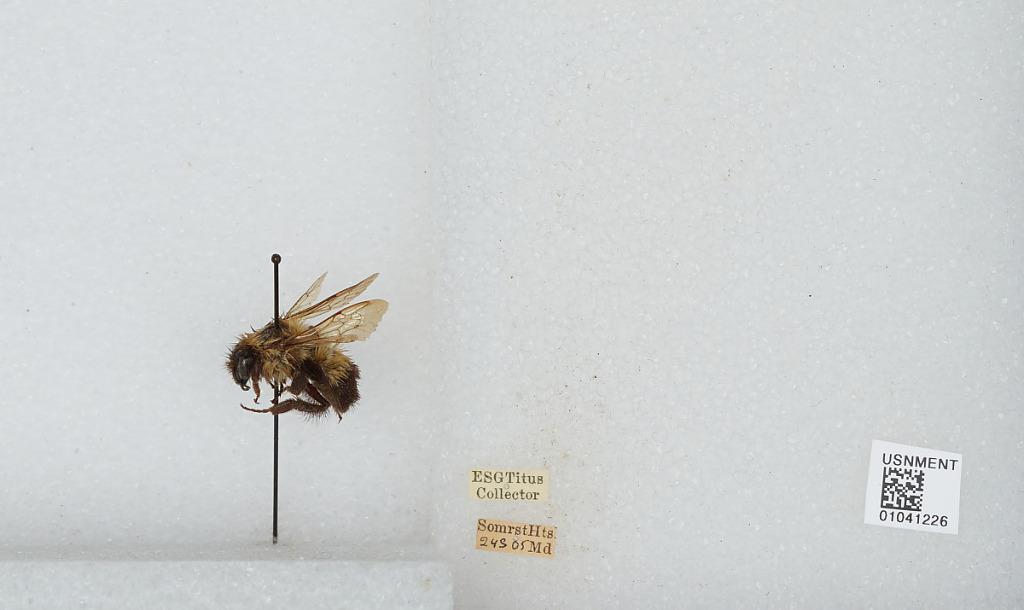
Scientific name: Bombus sp.
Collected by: E. Titus
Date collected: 1905-9-24
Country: United States
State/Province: Maryland
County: Montgomery
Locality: Somerset Heights
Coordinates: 38.9672, -77.0947